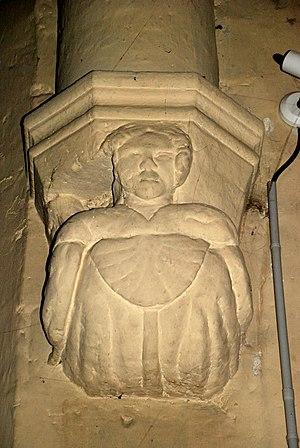
France - Gard - Église Saint-Saturnin de Calvisson
L'église Saint-Saturnin est une église gothique d'origine romane située à Calvisson, dans le département français du Gard en région Occitanie.